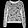
Label: Pullover